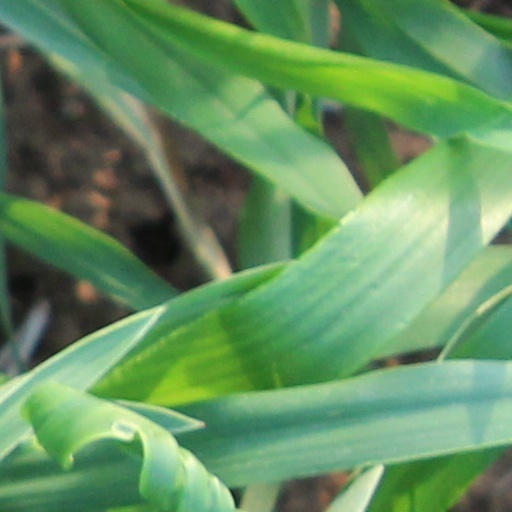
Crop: wheat